Caedmon School

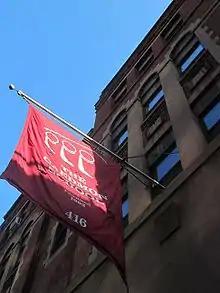
The front of the Caedmon School brownstone on East 80th Street in New York City

Caedmon's curriculum utilizes an inspired Montessori approach and reflects the highest standards of the most competitive independent schools. A key components of the Montessori method is the classroom environment, which is highly prepared and allows for self-directed, independent learning. Students learn effective work-study skills in an environment that encourages independence, self-guided learning and responsibility.